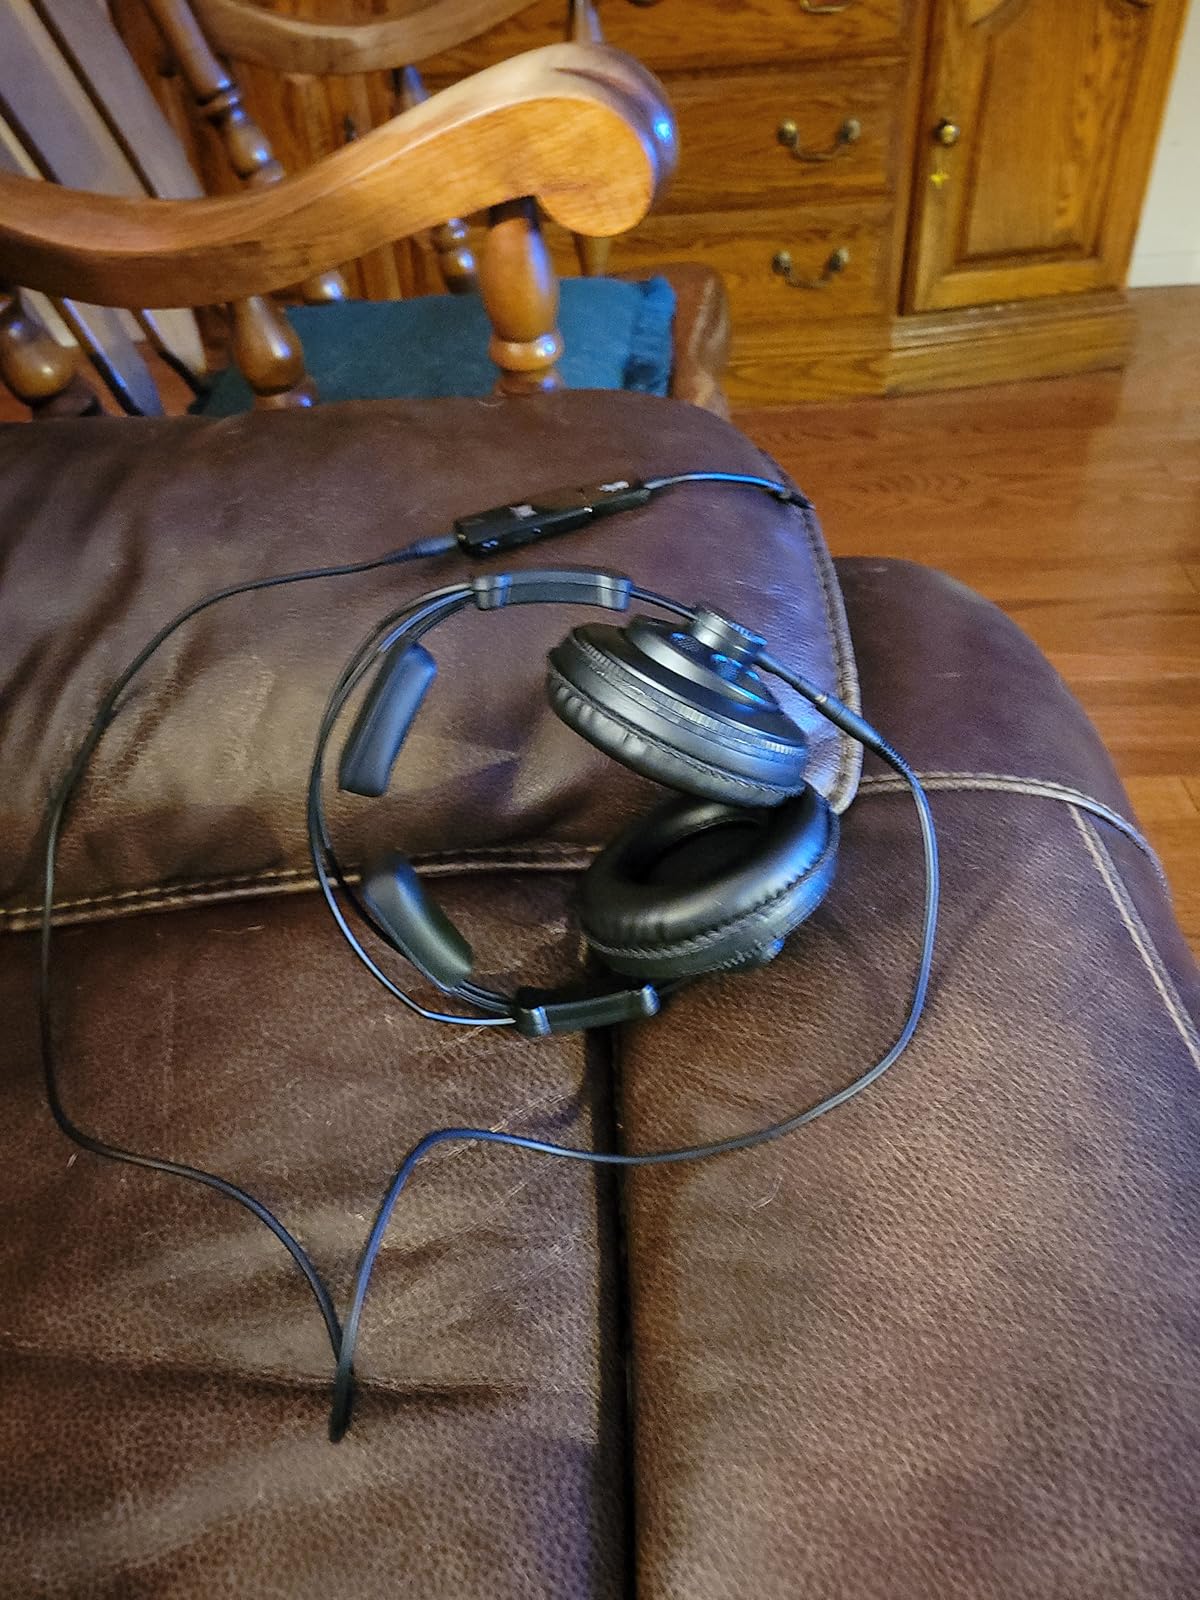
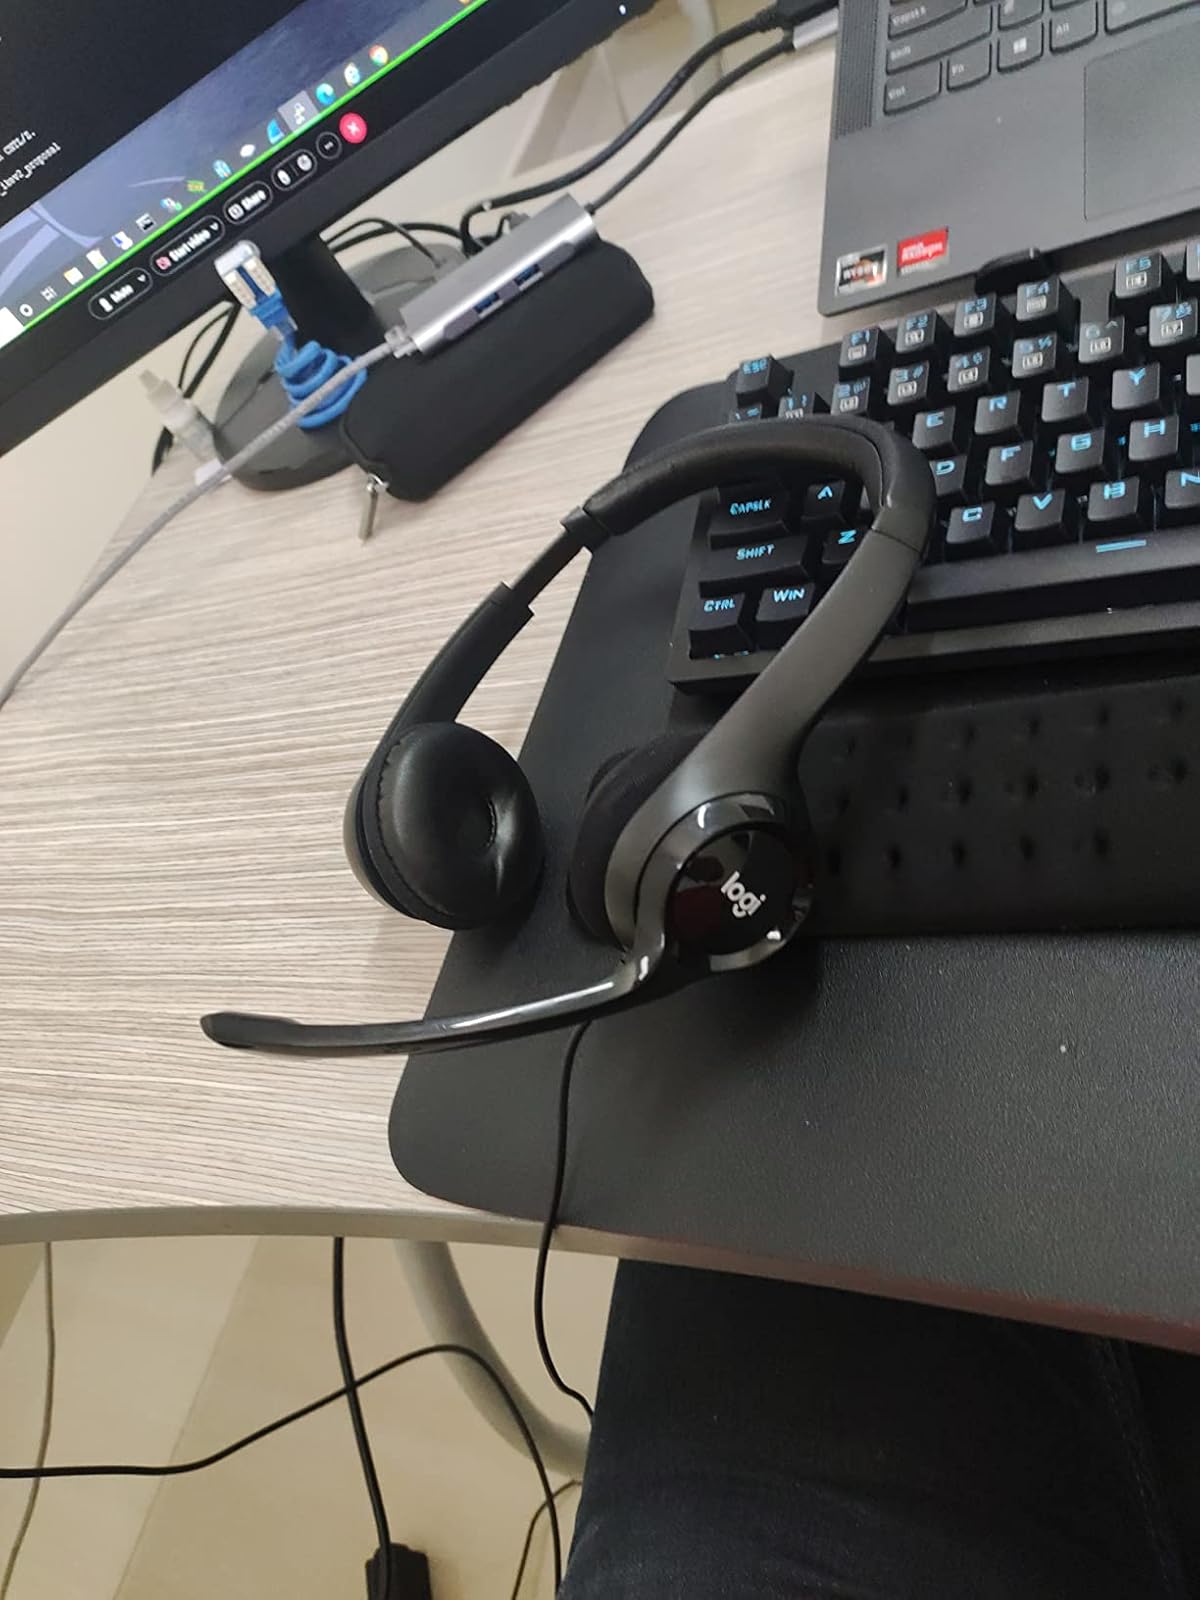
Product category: headphones
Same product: no